Maynor Figueroa

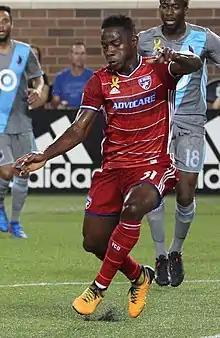
Figueroa playing for FC Dallas in 2017

Maynor Alexis Figueroa Róchez (born 2 May 1983) is a Honduran former professional footballer who played as a left-back or centre-back. He is best known for his time at Wigan Athletic, where he made 179 Premier League appearances and won the 2013 FA Cup. Figueroa made 181 international appearances between 2003 and 2022, including appearances at seven CONCACAF Gold Cups, two FIFA World Cups and the 2012 Summer Olympics.